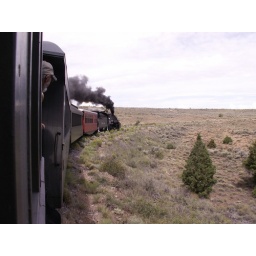
Shot taken of the train by holding the camera out the window a bit. Notice the thick smoke. Cough.